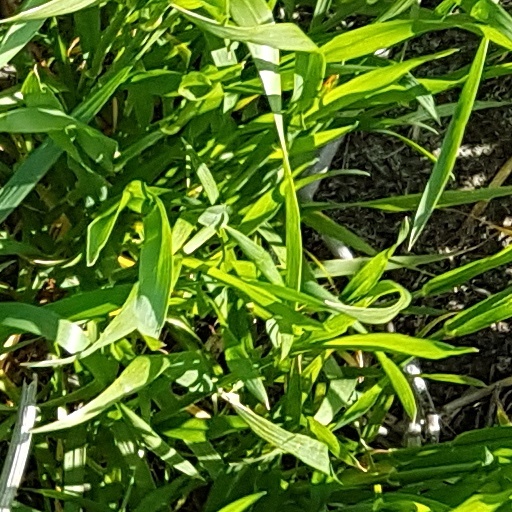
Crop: wheat